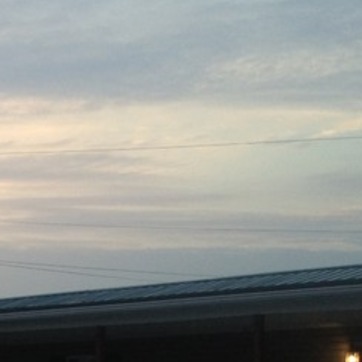
Material: sky